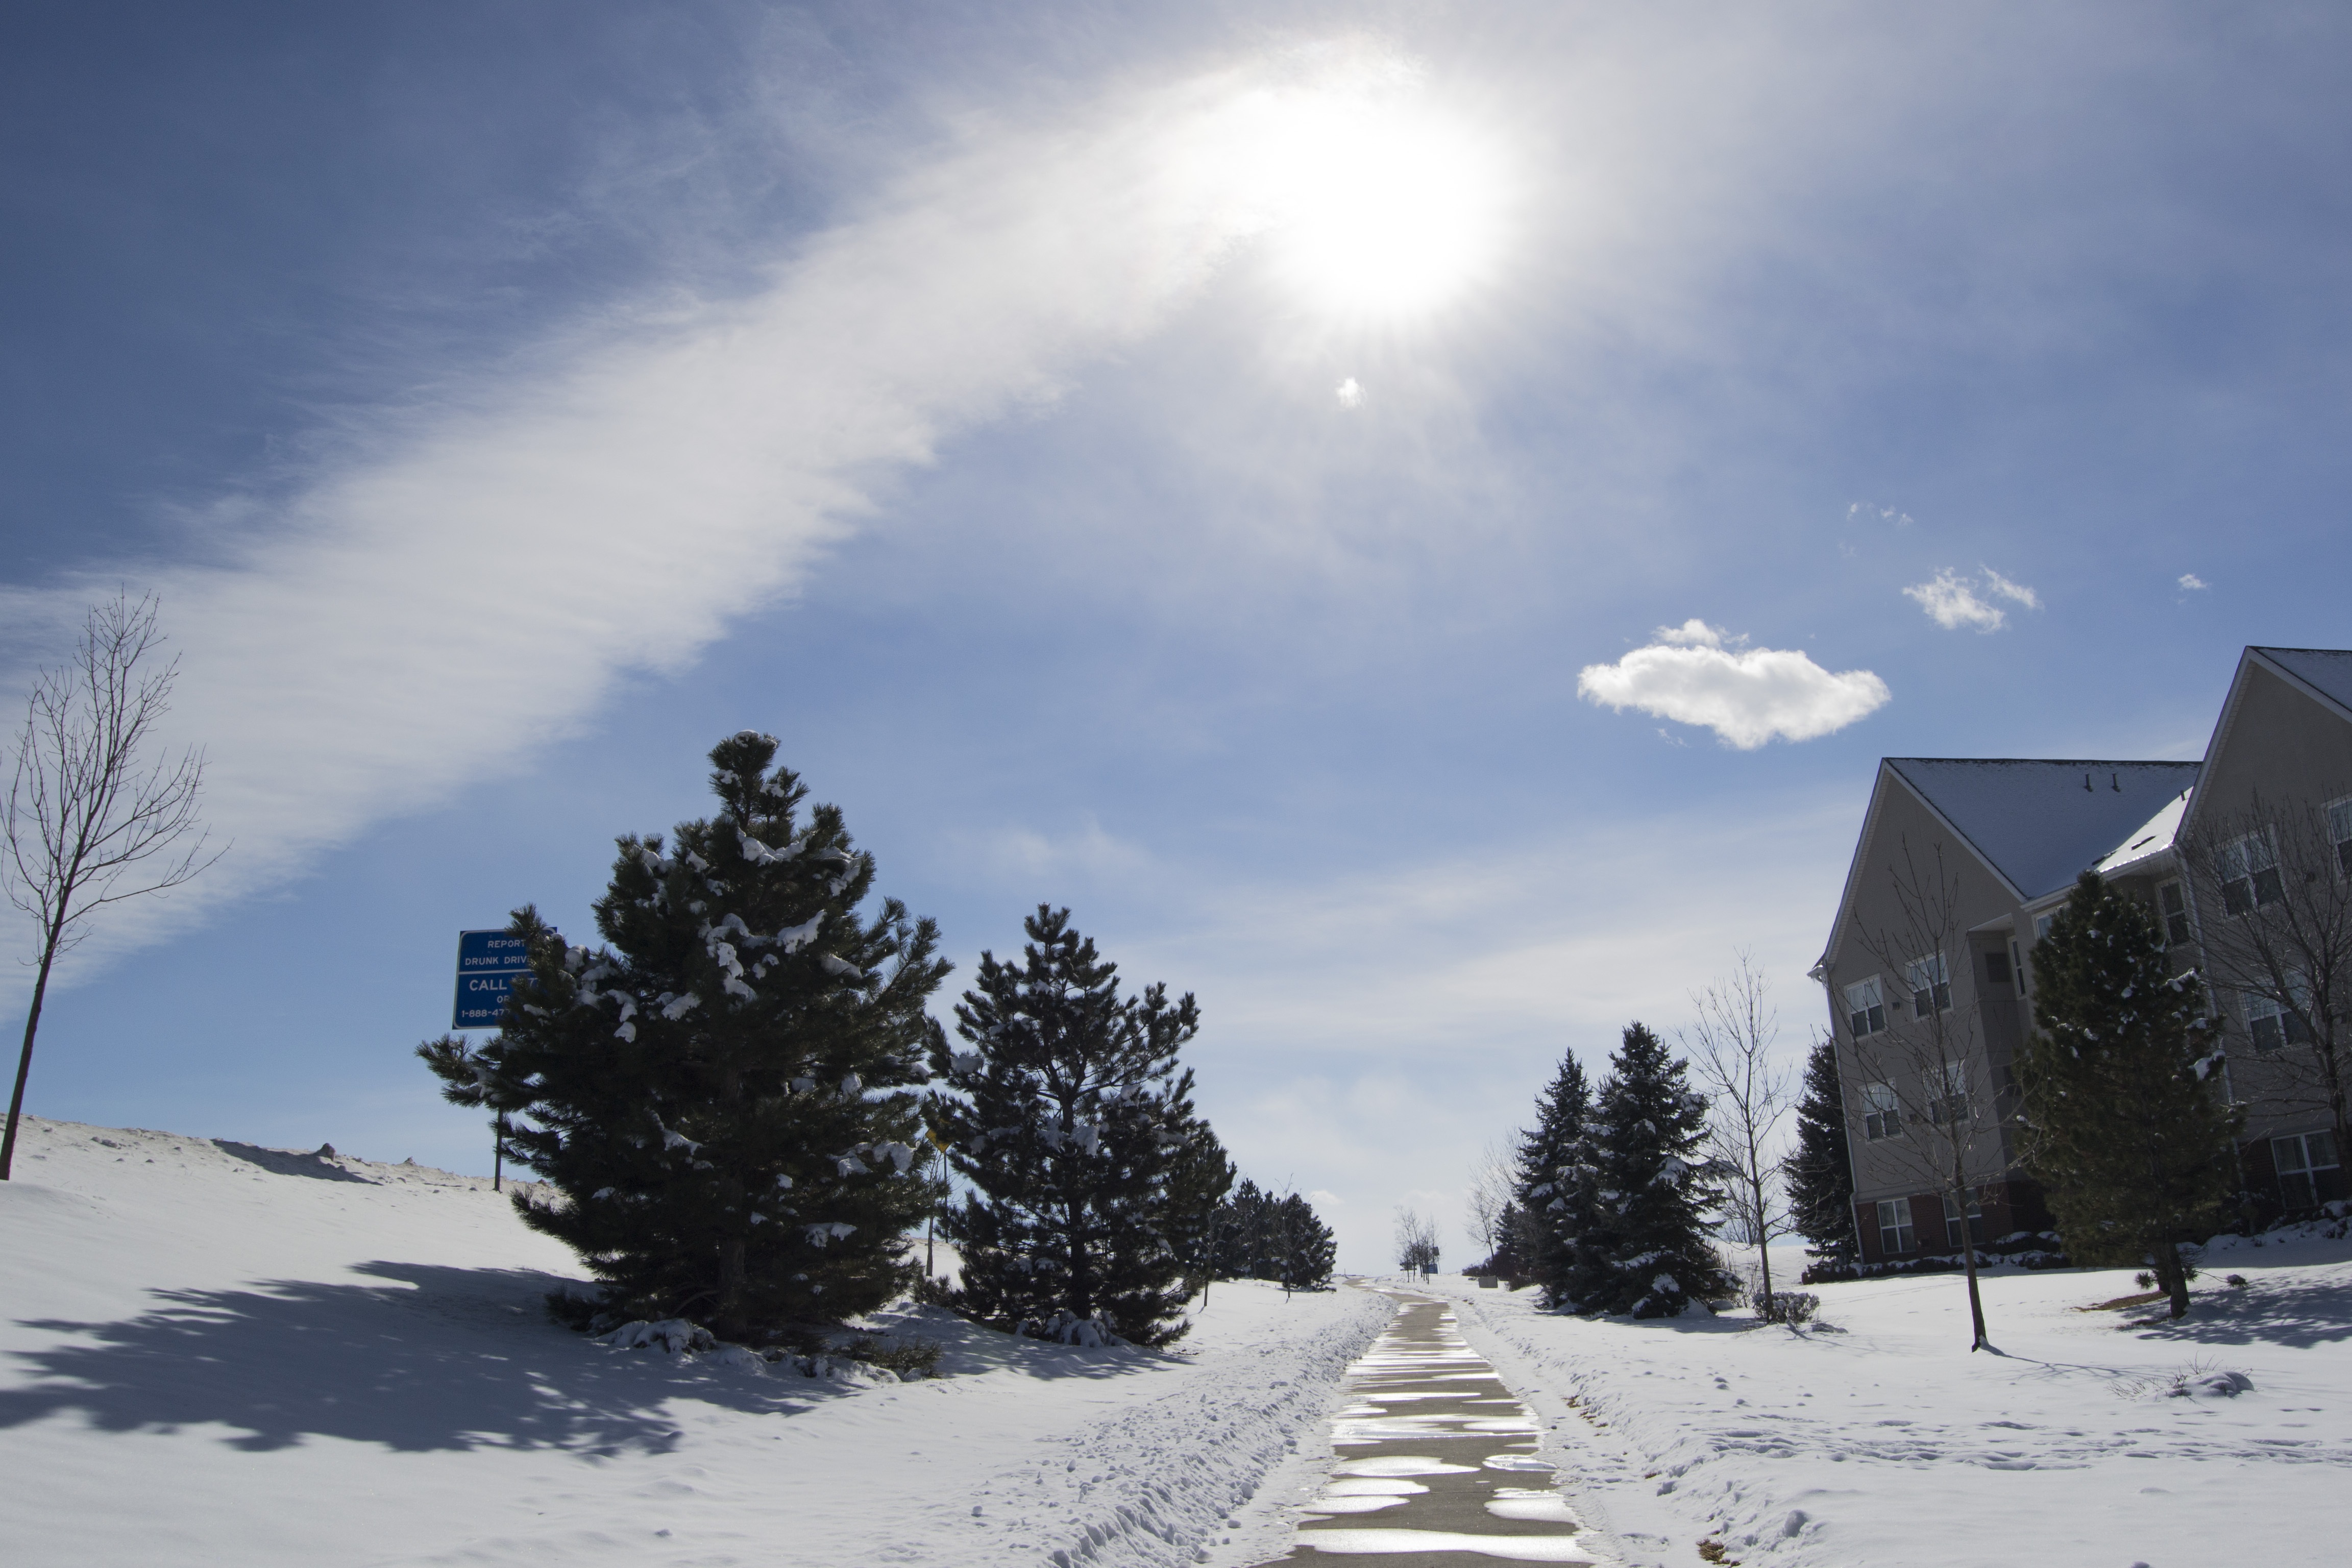
mountain, snow, cold, winter, cloud, sky, sun, road, sunlight, mountain range, weather, season, colorado, picturesque